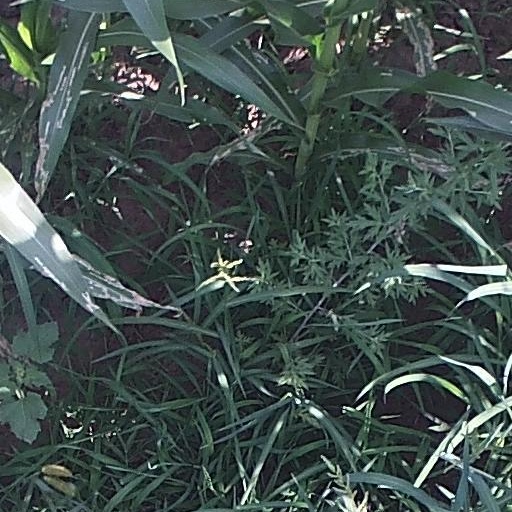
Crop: maize; corn